Shakespeare and Star Trek

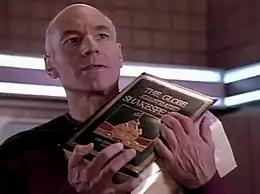
Jean-Luc Picard (Patrick Stewart) holds a book of Shakespeare's work in the "" episode "Hide and Q" (1987)

The "Star Trek" franchise, begun in 1966, has frequently included stories inspired by and alluding to the works of William Shakespeare. The science fiction franchise includes television series, films, comic books, novels and games, and has material both "Star Trek" canon and non-canon. Many of the actors involved have been part of Shakespearean productions, including Patrick Stewart and Christopher Plummer.